Carrie Nye

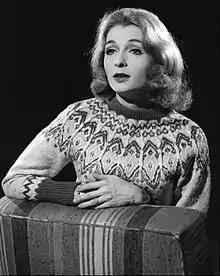
Nye in "Mary, Mary" (1961)

Carolyn Nye McGeoy (October 14, 1936 – July 14, 2006), known professionally as Carrie Nye, was an American actress. In her career spanning 32 years, she was nominated for a Tony Award in 1965, a Primetime Emmy Award in 1980, and a Drama Desk Award in 1981.